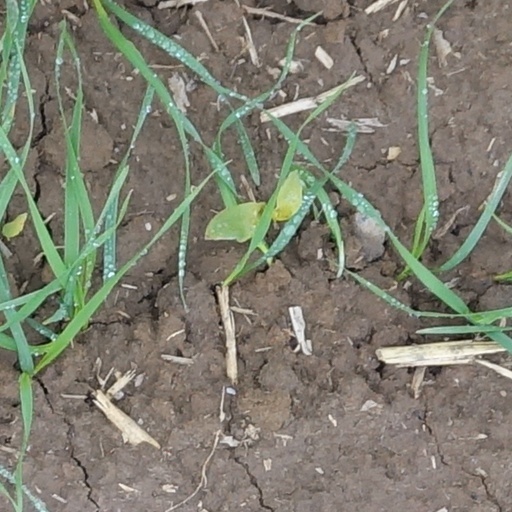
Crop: wheat